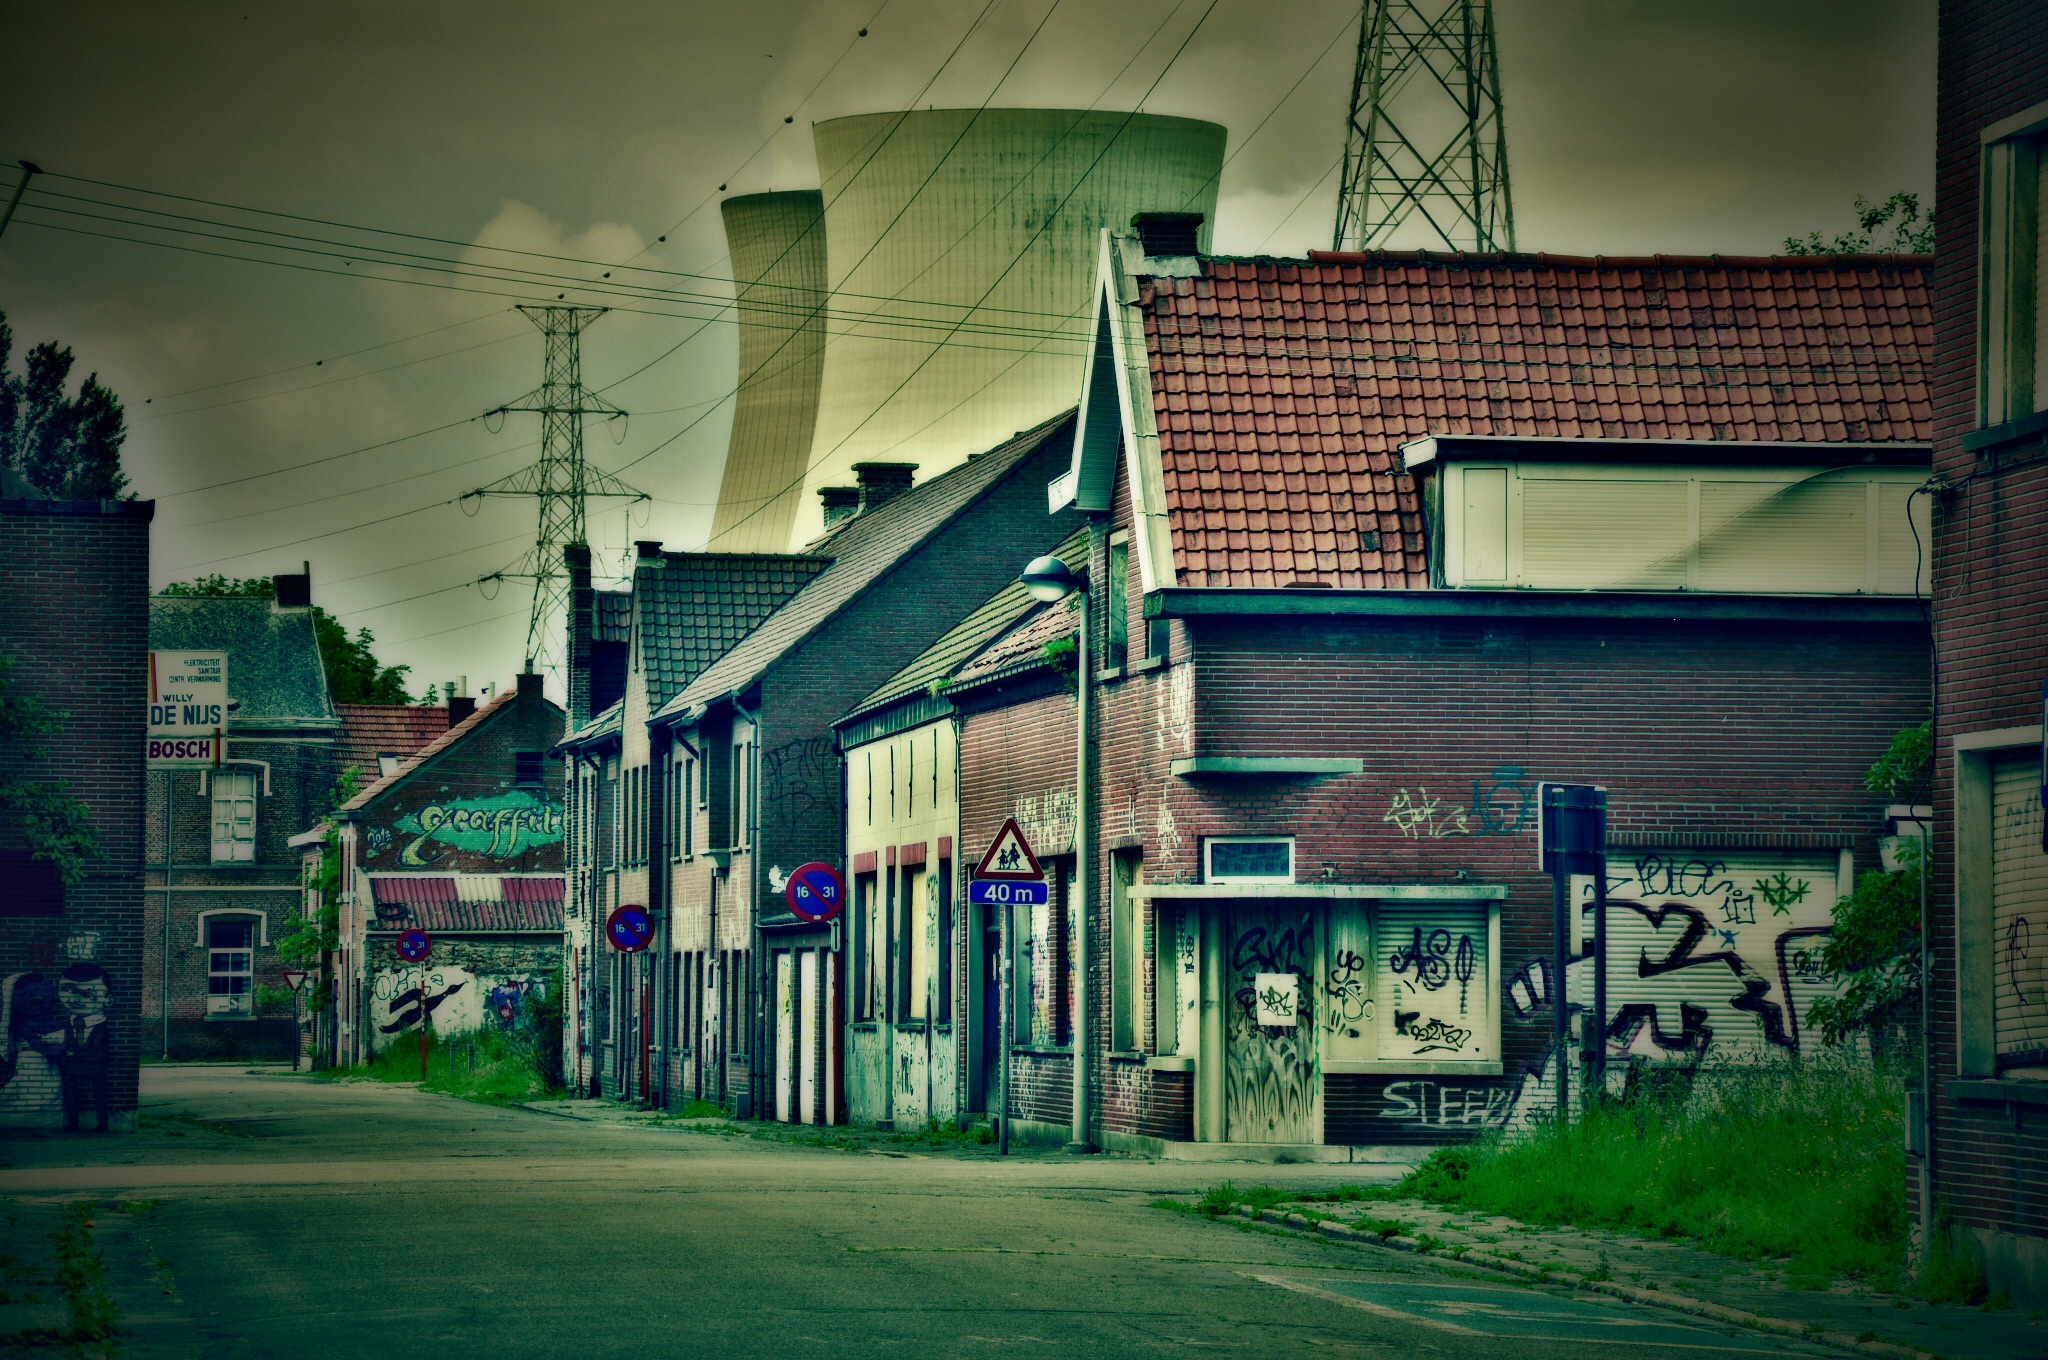
architecture, road, street, night, house, town, alley, city, cityscape, neighborhood, suburb, green, color, industrial, factory, goal, belgium, infrastructure, shape, antwerp, neighbourhood, nuclear power plant, urban area, residential area, for city, human settlement